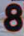
Number: 8